Helicopter

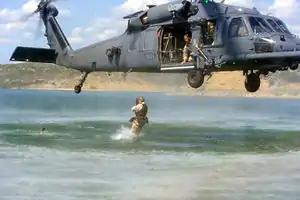
Exercises with a helicopter to rescue someone in water

Due to the operating characteristics of the helicopter—its ability to take off and land vertically, and to hover for extended periods of time, as well as the aircraft's handling properties under low airspeed conditions—it has proved advantageous to conduct tasks that were previously not possible with other aircraft, or were time- or work-intensive to accomplish on the ground. Today, helicopter uses include transportation of people and cargo, military uses, construction, firefighting, search and rescue, tourism, medical transport, law enforcement, agriculture, news and media, and aerial observation, among others.